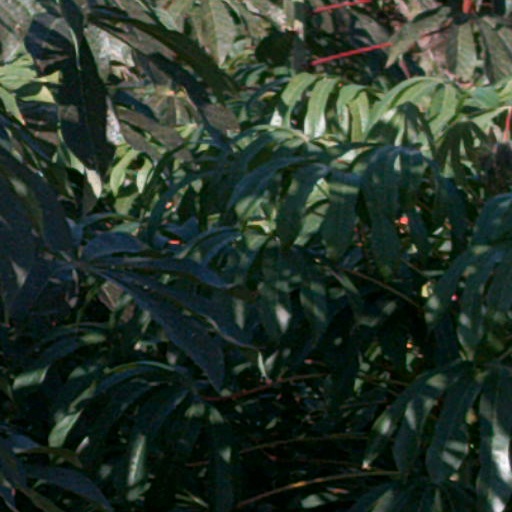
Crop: cassava